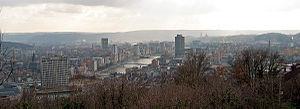
Les Coteaux de la Citadelle sont un espace champêtre de plus de 90 hectares situé en partie dans le centre historique de Liège, dont près de la moitié sont classés au patrimoine naturel de la Région wallonne. Le site compte plus de soixante monuments classés au patrimoine matériel par la Région wallonne et comporte 13 kilomètres de promenades pédestres fléchées.
Liège, aussi surnommée « La Cité ardente », est une ville francophone de l'est de la Belgique. Elle est le chef-lieu de la province de Liège et la capitale économique de la Wallonie. De 972 à 1795, elle fut la capitale de la Principauté de Liège. Du VIIIᵉ au XVIᵉ siècle, elle fut le siège du vaste évêché de Liège, héritier de la Civitas Tungrorum.